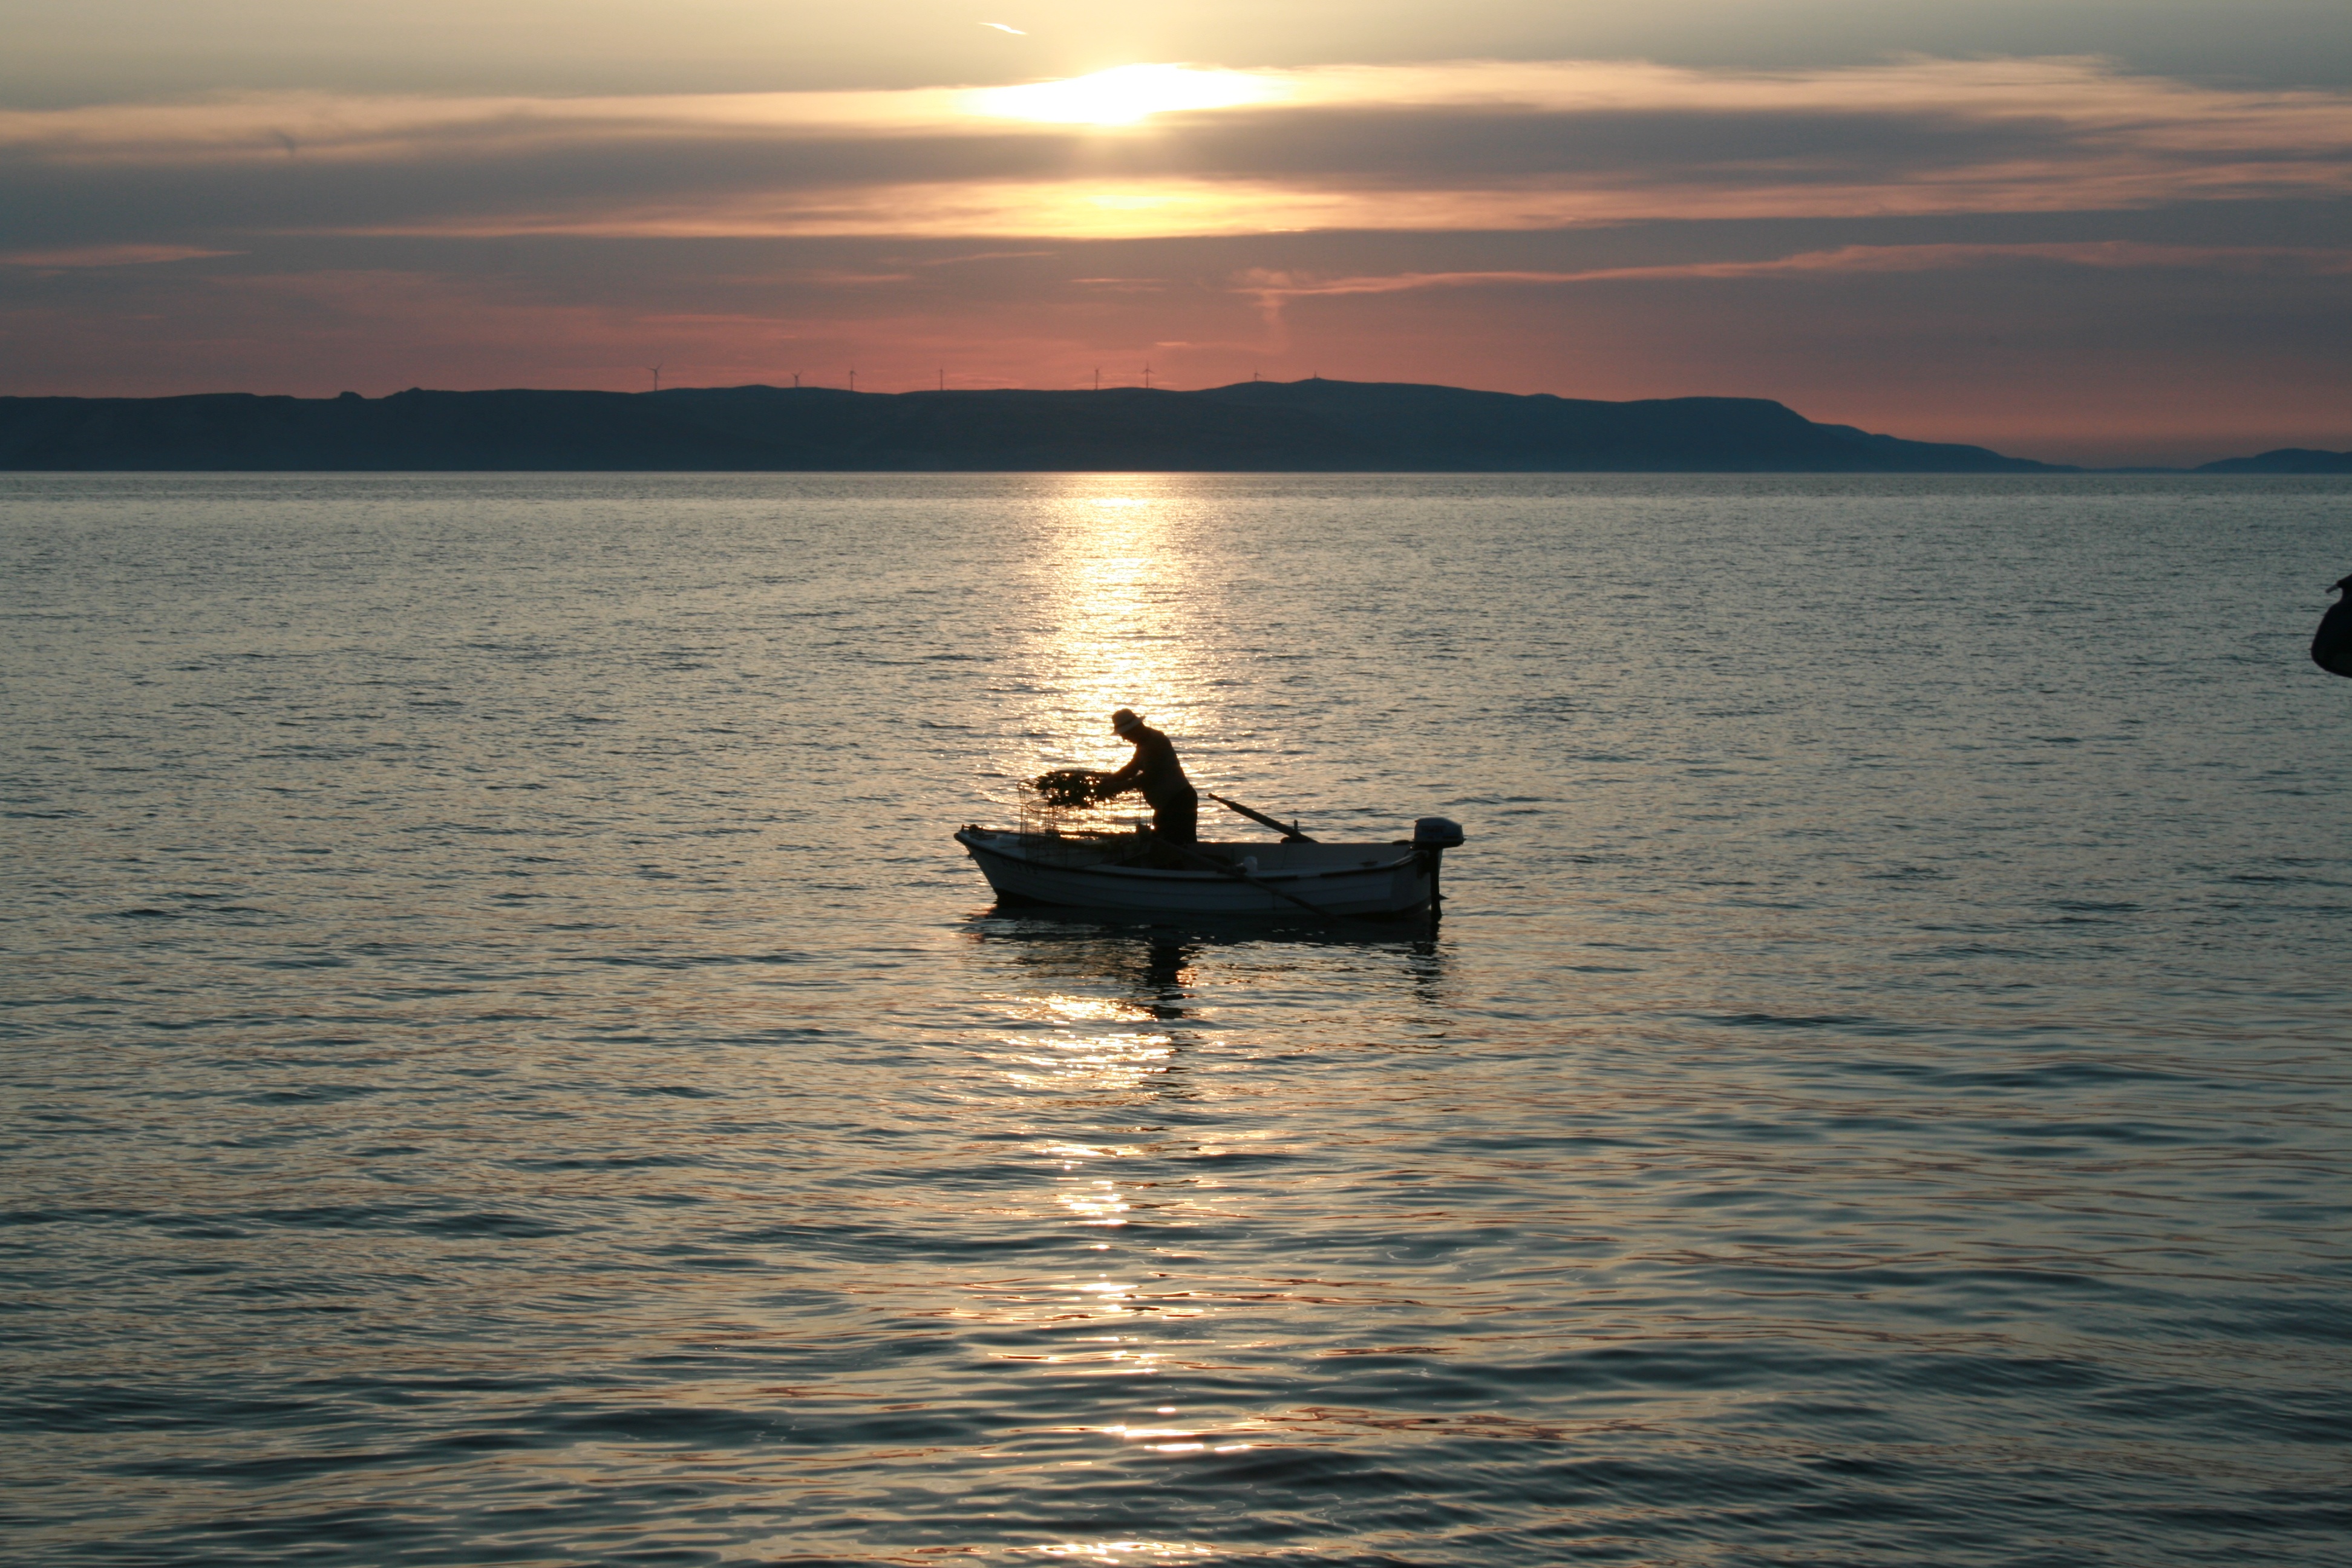
sea, boat, horizon, vehicle, sunset, ocean, boating, watercraft rowing, shore, morning, lake, bay, evening, dusk, sunrise, watercraft